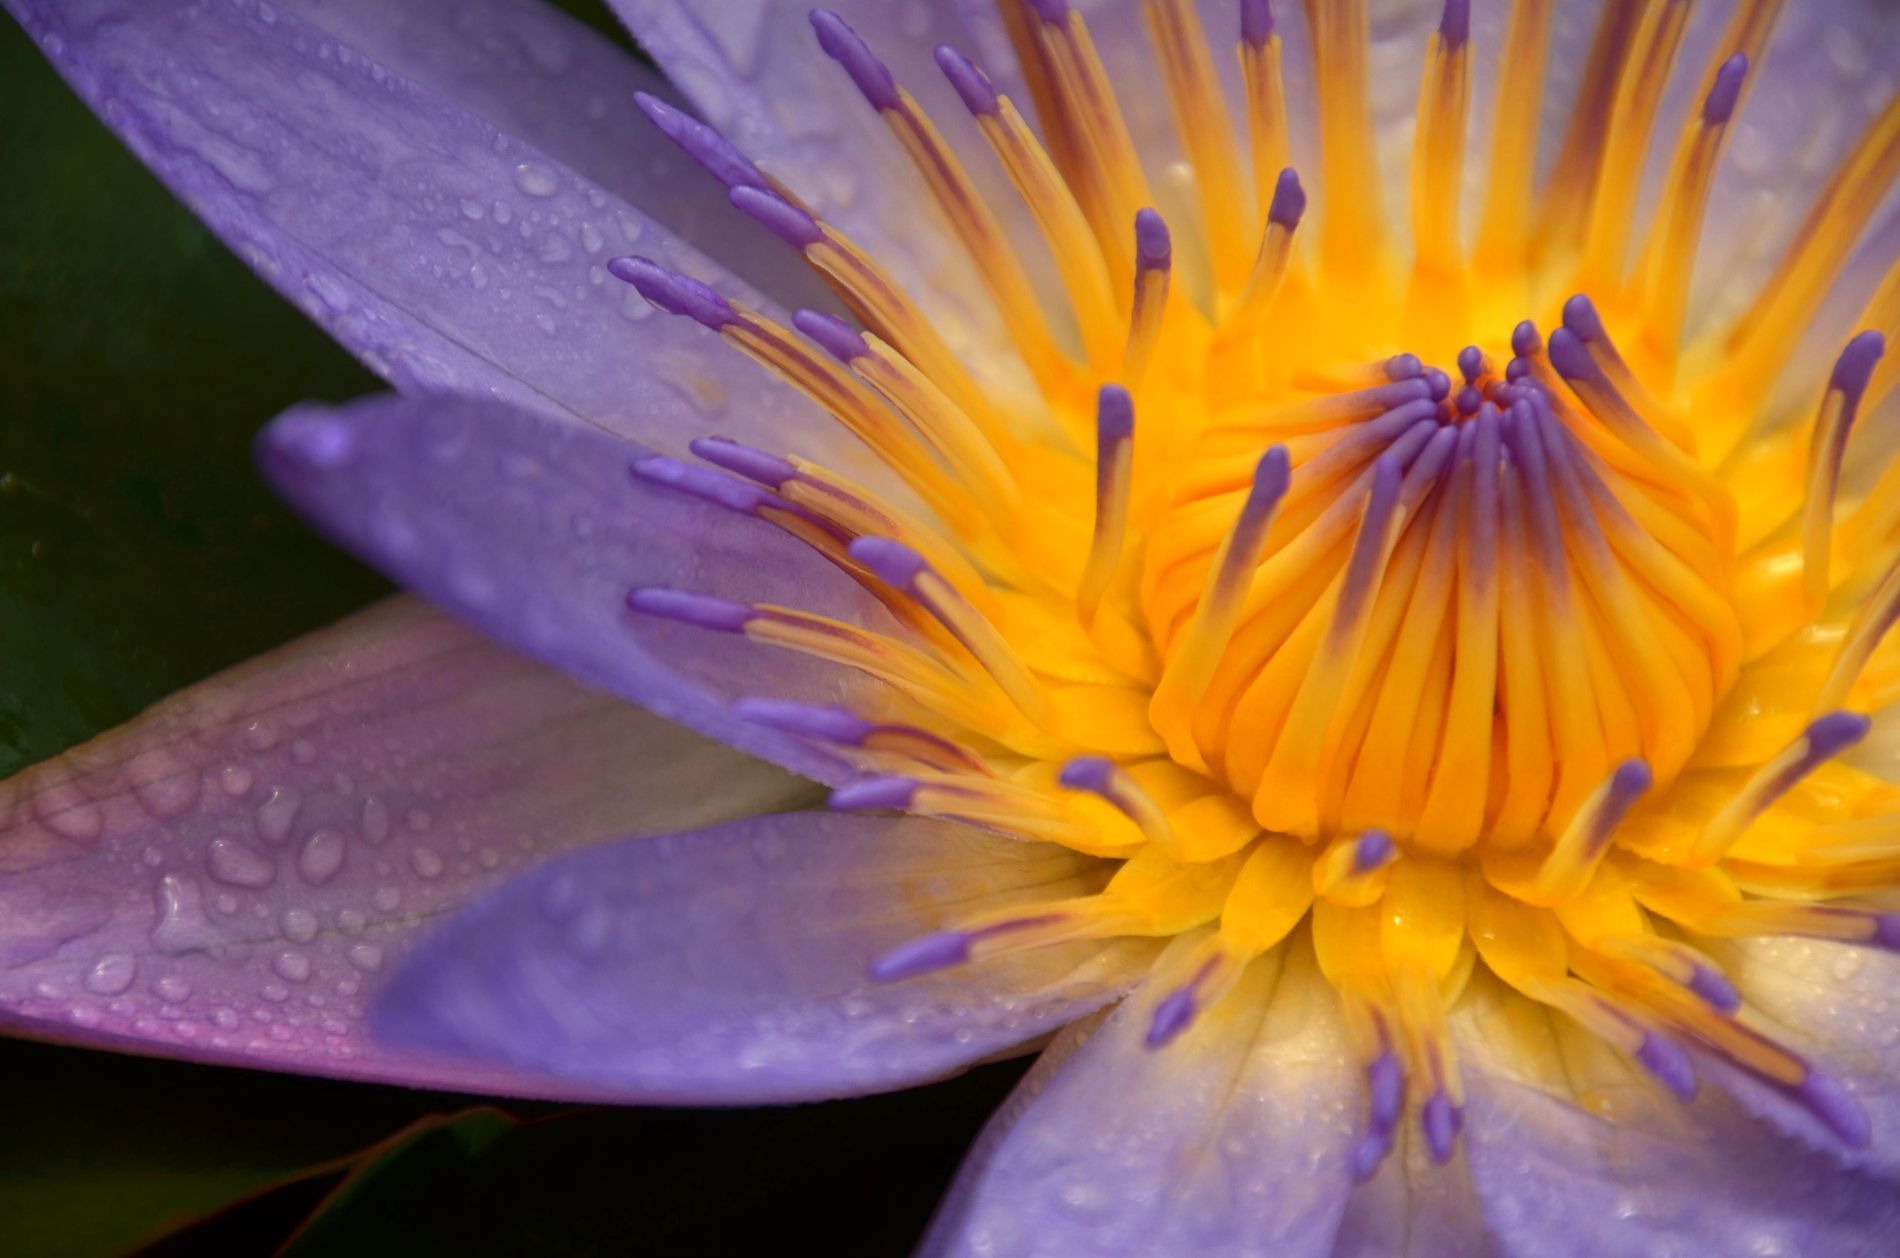
A Wonderful Flower
This picture shows the wonderful lily flower, with its magical color gradient from purple to yellow and some water droplets on it, set against a dark background.
A close-up shot of the wonderful lily flower reveals a beautiful color gradient from purple to pure yellow, with small water droplets on its petals. The dark background creates a striking contrast with the flower. The yellow and purple colors evoke joyful and lively feelings, along with a sense of calmness.
Labels: Flower, Plant, Petal, Lily, Pollen, Pond Lily, Purple, Geranium, Daisy, Background
Camera: NIKON CORPORATION NIKON D7000
Aperture: F6.3
Exposure: 1/400 sec
ISO: 100
Focal length: 300.0 mm